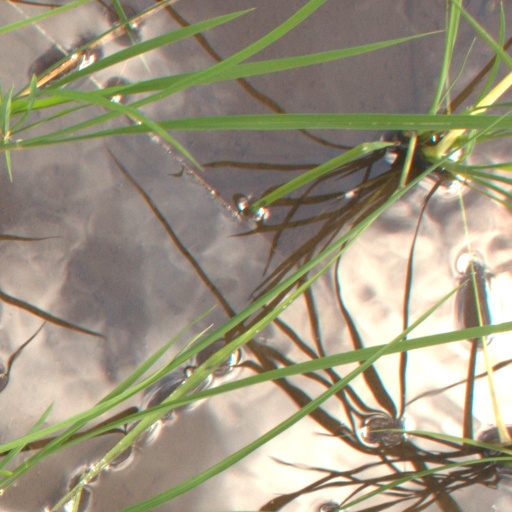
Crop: rice